Emil Jensen (musician)

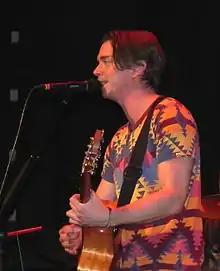
Emil Jensen at Victoria Theatre.

Emil Jensen is a Swedish singer-songwriter, comedian and actor based in Sweden. Emil Jensen has outspoken environmentalist views. In 2007, he toured Sweden by bicycle. He has also made a tour by train. The latter was also made into a film, "300 eMil".